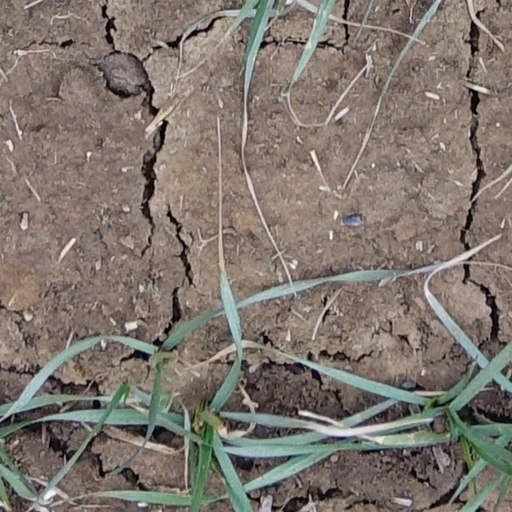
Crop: wheat